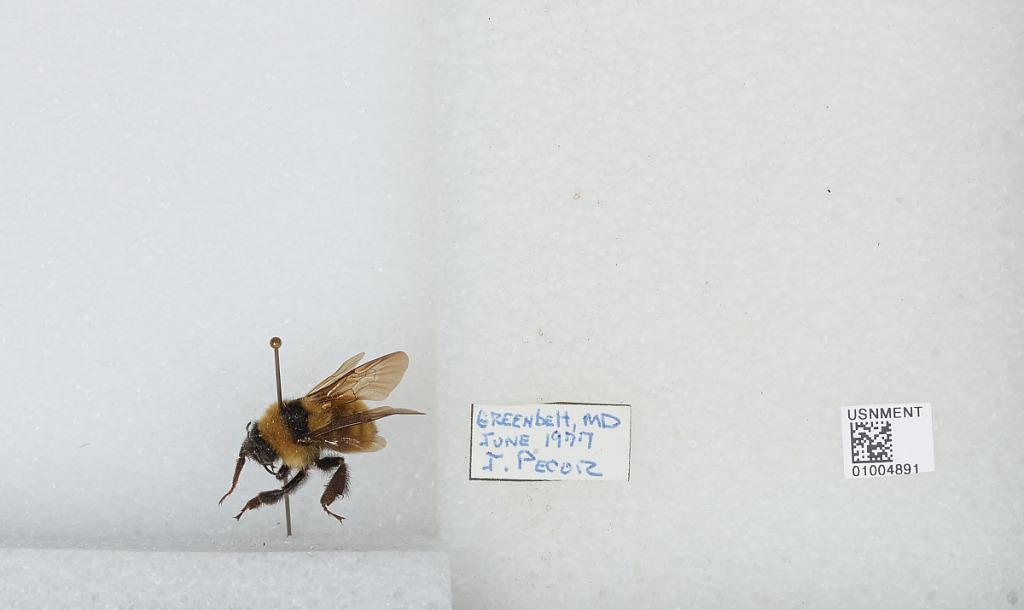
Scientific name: Bombus (Fervidobombus) fervidus fervidus (Fabricius)
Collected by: J. Pecor
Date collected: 1977-6-
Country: United States
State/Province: Maryland
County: Prince George's
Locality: Greenbelt
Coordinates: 39.0006, -76.8883